Nettie Wild

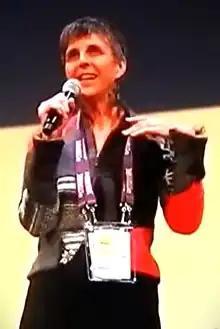
Wild at the 2016 Vancouver International Film Festival

Nettie Wild (Nettie Barry Canada Wild) is a Canadian filmmaker with a focus on documentaries that highlight marginalized groups and discrimination that these groups face, including people in Canada and around the world. She has worked throughout her professional career as an actor, director, producer, and cameraperson.